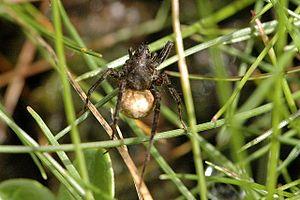
Pardosa est un genre d'araignées aranéomorphes de la famille des Lycosidae.